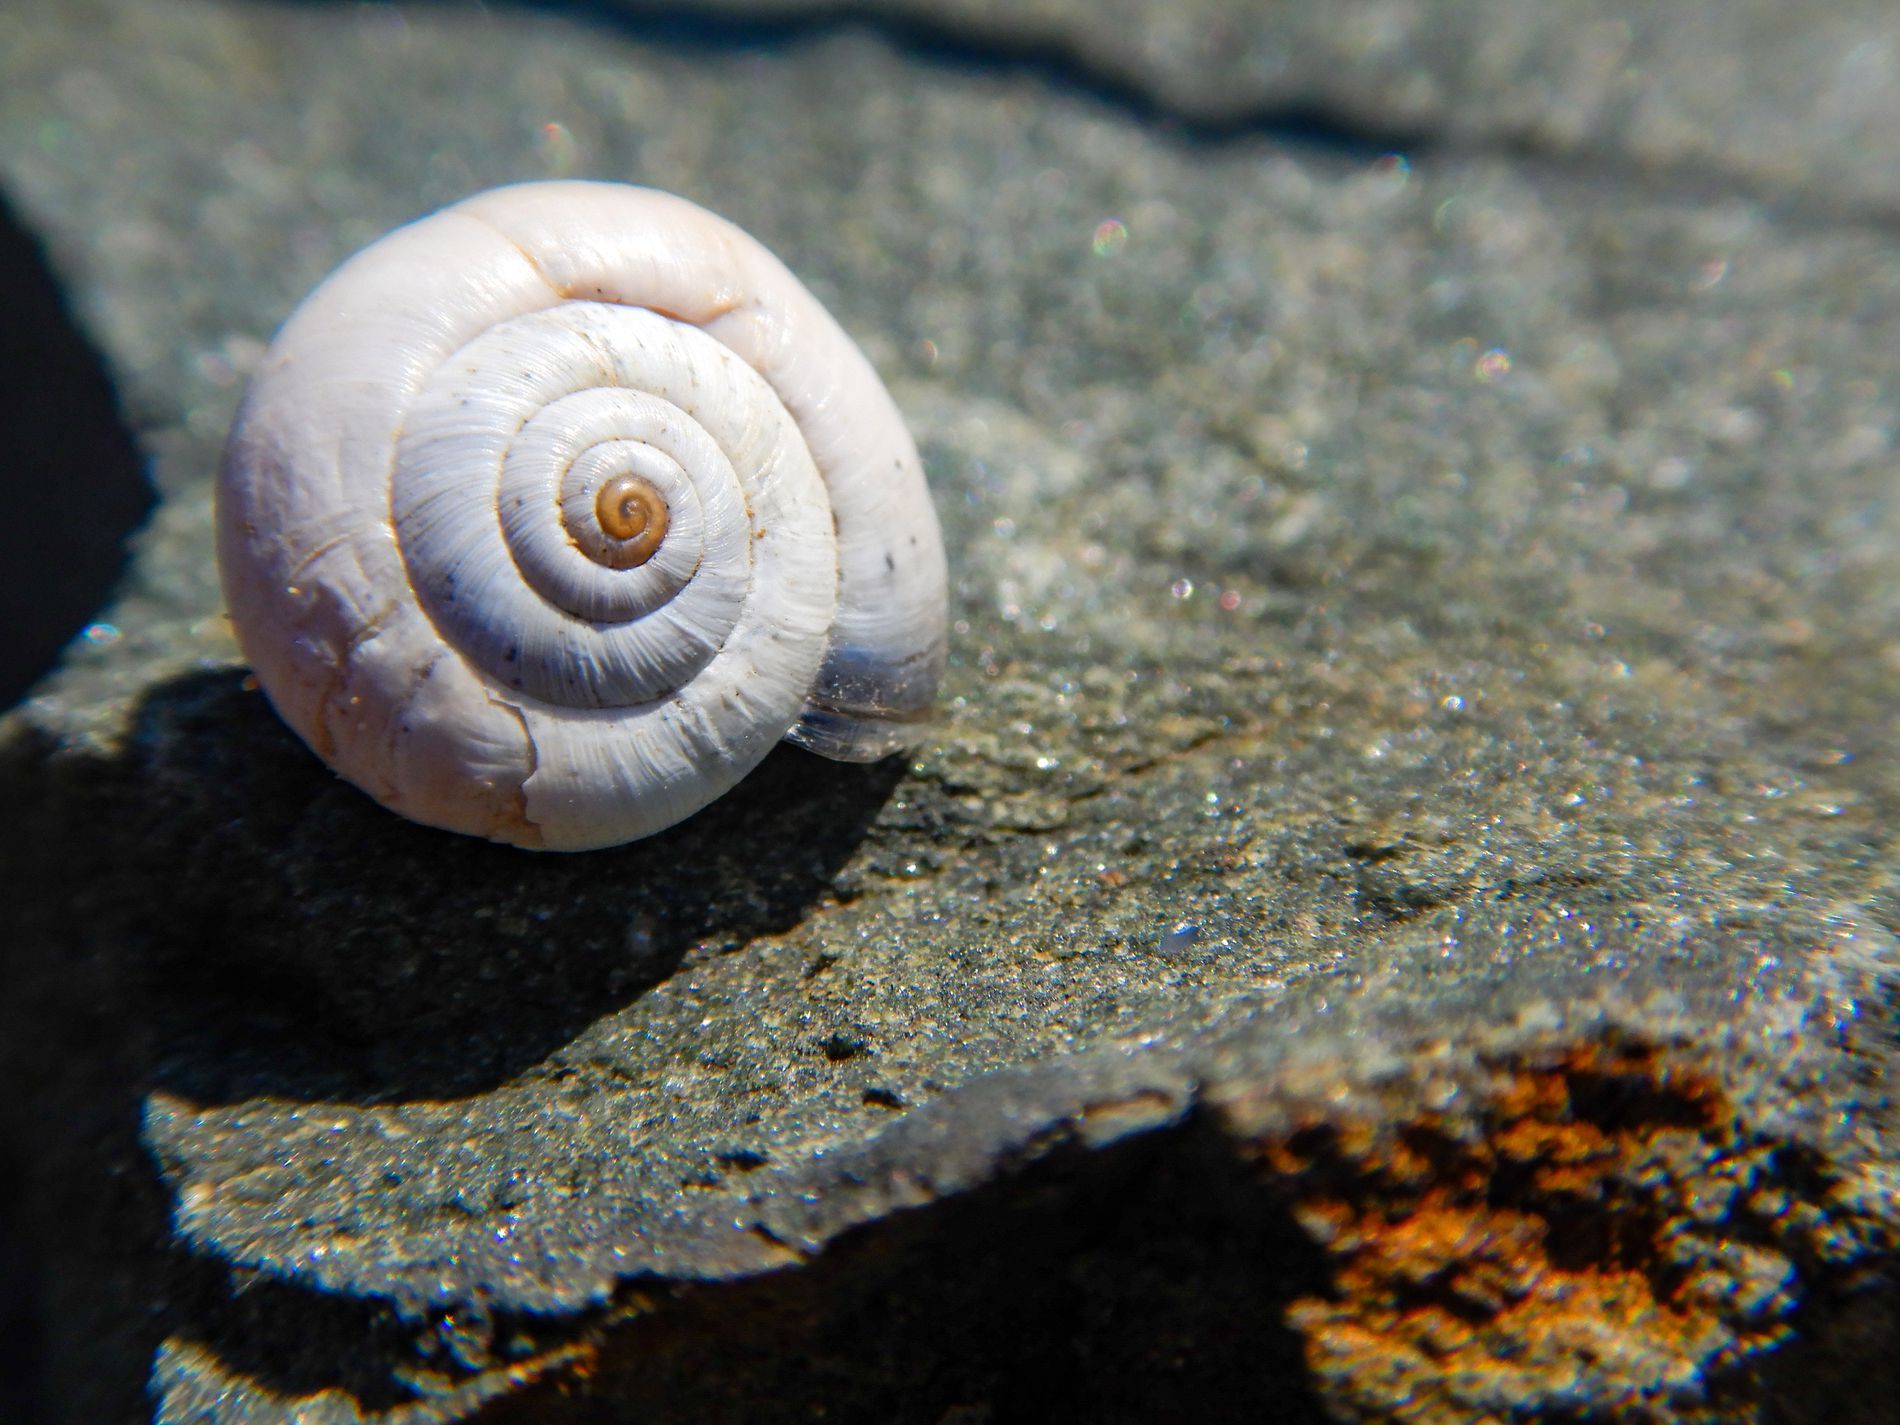
Snail Shell on Rock
A white snail shell rests on a rough rock. The shell has a spiral pattern with slight cracks. The rock surface is uneven. Sunlight casts a bright glow, creating small light reflections. The background is blurred.
The scene shows a white snail shell on a rough, gray rock. The background is blurred, giving a soft, natural feel. The colors are earthy tones, with shades of gray, brown, and hints of blue. The close-up angle captures fine details, creating a peaceful and simple atmosphere.
Labels: Animal, Insect, Invertebrate, Sea Life, Seashell, Snail, Background, Snail Shell, Rock Surface, Rocky surface
Camera: NIKON CORPORATION COOLPIX W300
Aperture: F8.8
Exposure: 1/400 sec
ISO: 125
Focal length: 10.1 mm